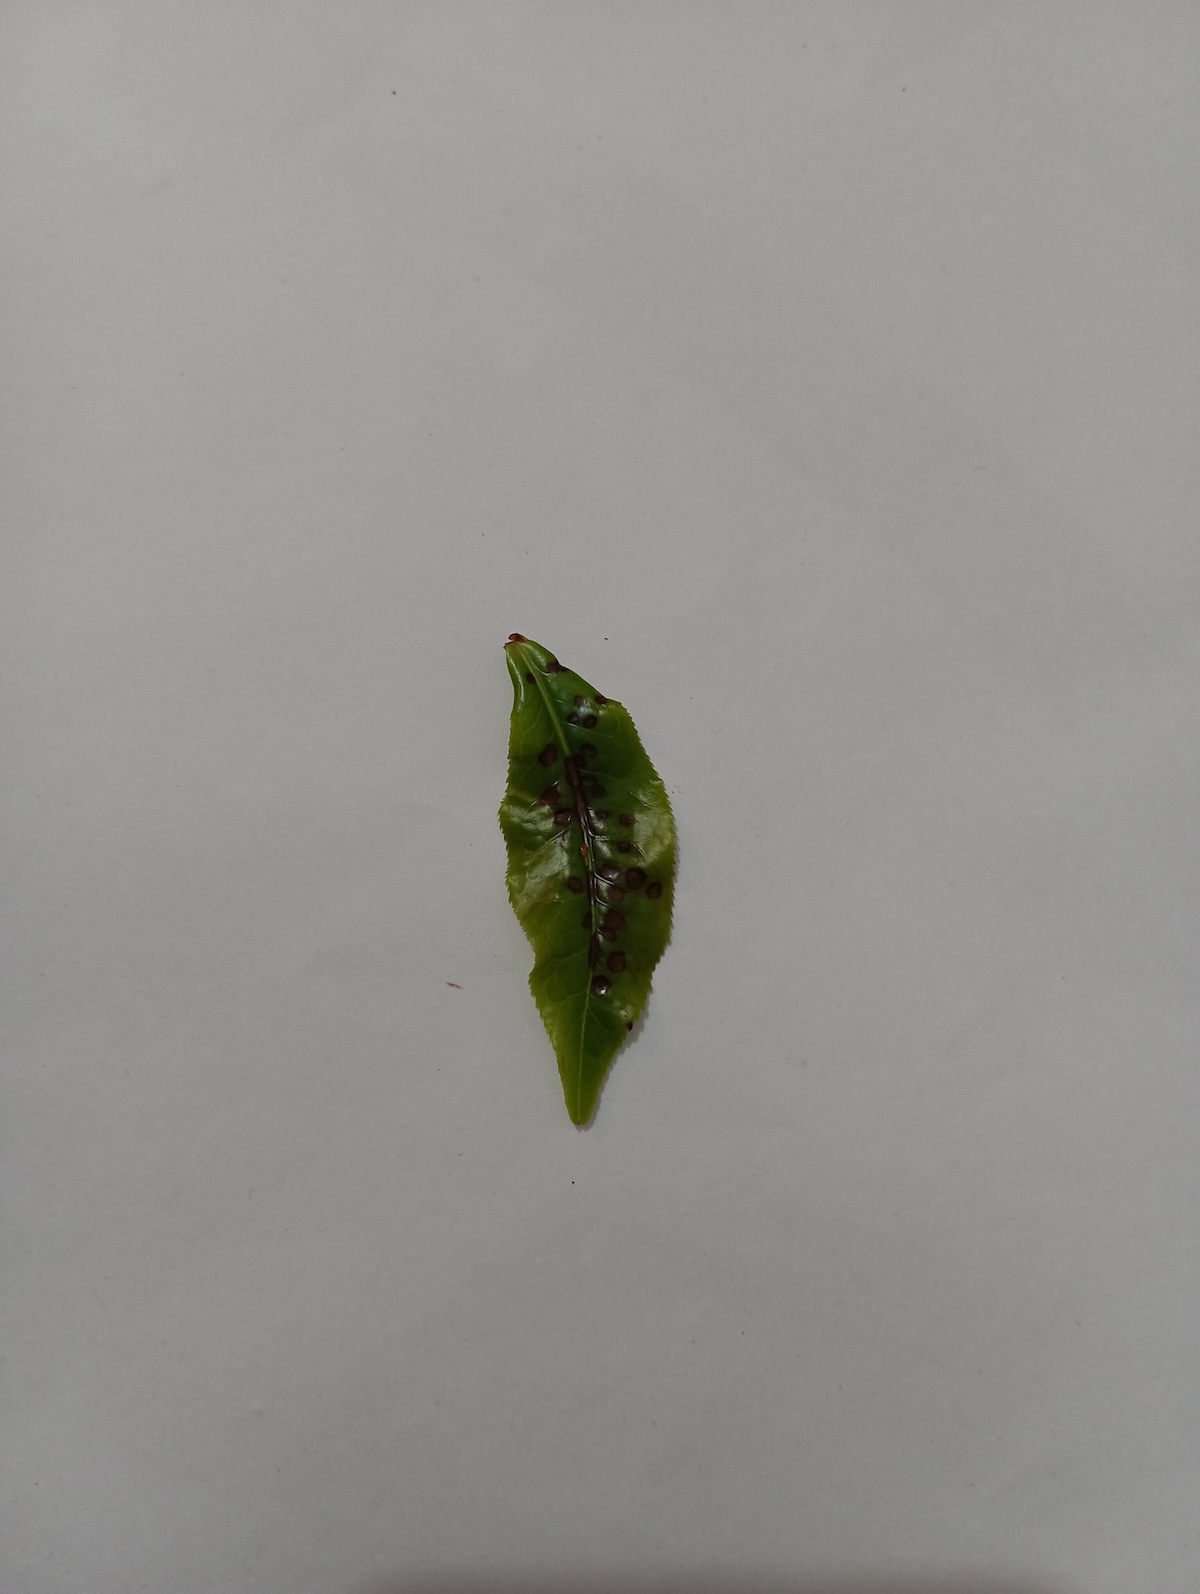
Label: Helopeltis